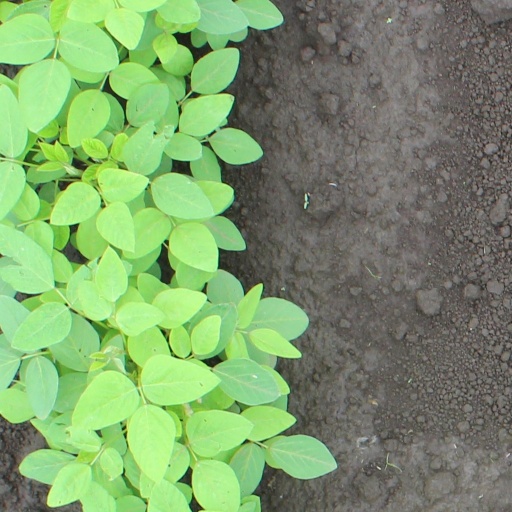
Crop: soybean